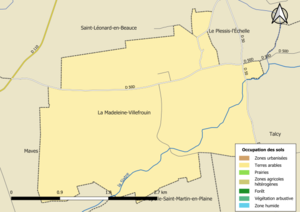
Carte des infrastructures et de l’occupation des sols en 2018 de la commune de fr:La Madeleine-Villefrouin (France).
La Madeleine-Villefrouin est une commune française située dans le département de Loir-et-Cher en région Centre-Val de Loire.